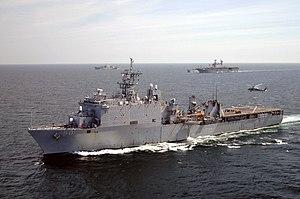
La classe Harpers Ferry est une classe de Landing Ship Dock, selon la liste des codes des immatriculations des navires de l'US Navy, soit un bâtiment militaire de transport de chalands de débarquement, comportant un radier immergeable, d'où peuvent débarquer des troupes